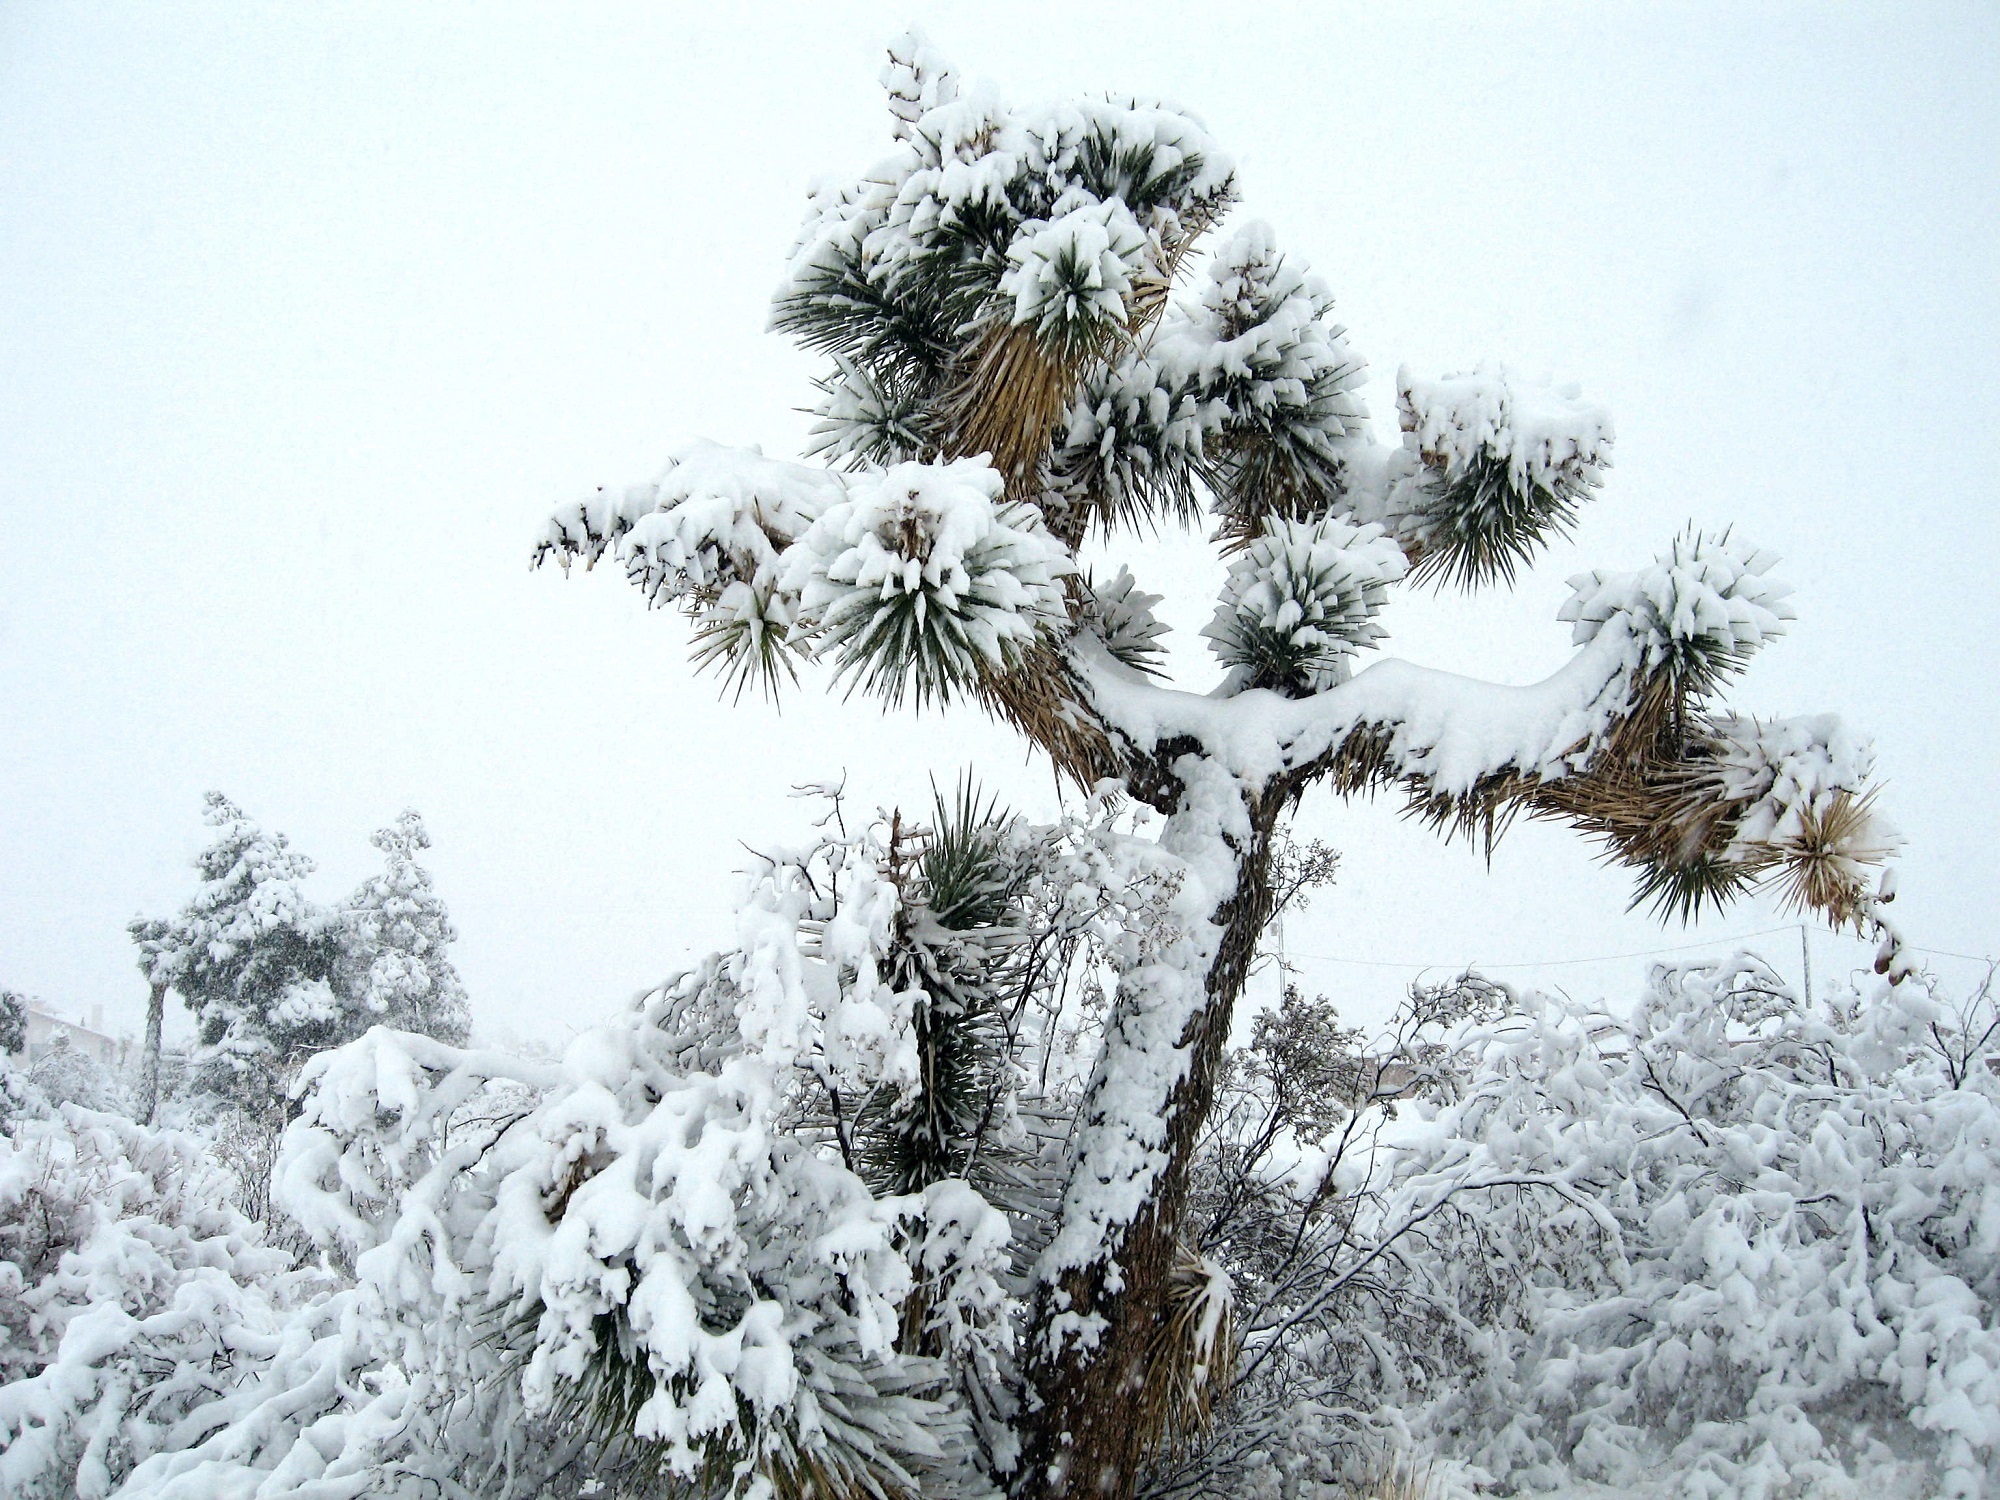
landscape, tree, nature, wilderness, branch, snow, winter, plant, desert, frost, dry, scenic, evergreen, weather, fir, california, season, twig, conifer, outdoors, west, spruce, larch, joshua tree, freezing, joshua tree national park, woody plant, land plant